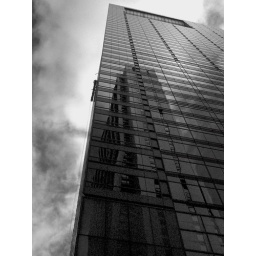
I saw this on the way to a gig in downtown Chicago. Hard to image standing in the window washer's scaffold...